Great Malvern Priory

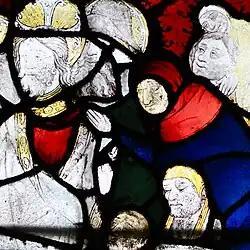
Medieval stained glass windows at Great Malvern Priory.

By 1788 the Priory had fallen into disrepair. It was partly restored in 1812 and again in 1816, 1834 and 1841. A careful restoration was carried out in 1860 under the direction of Sir George Gilbert Scott, the famous architect, who also designed the roof of the nave in imitation of the medieval original.